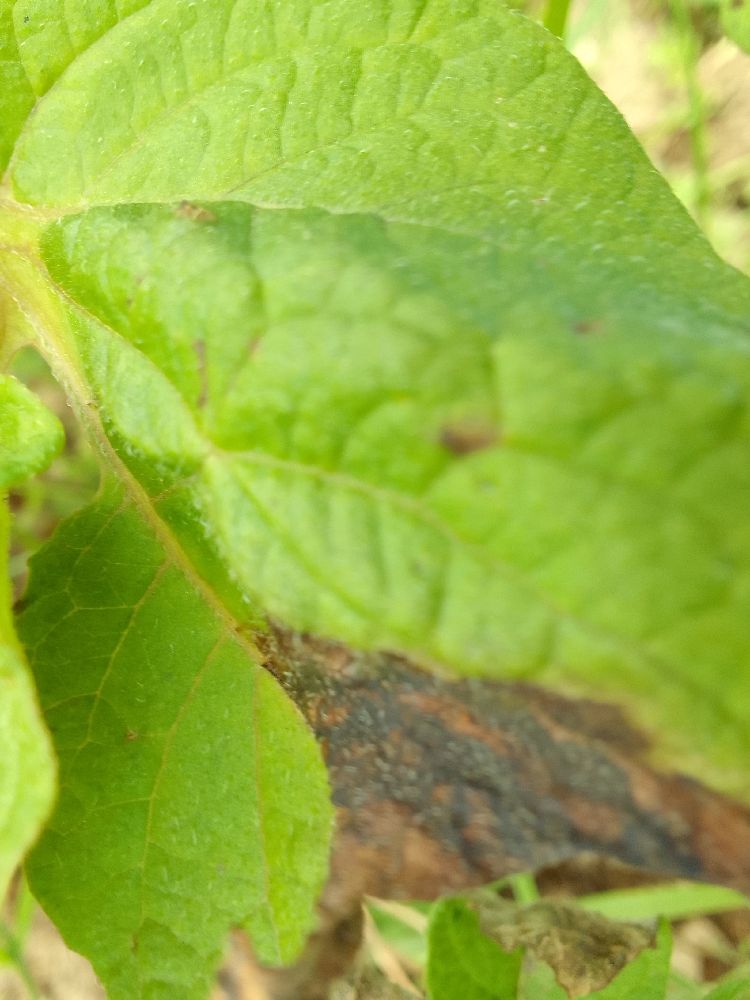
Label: Late blight